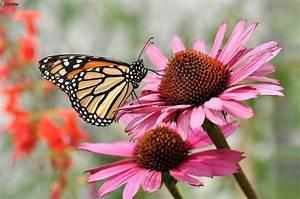
butterfly